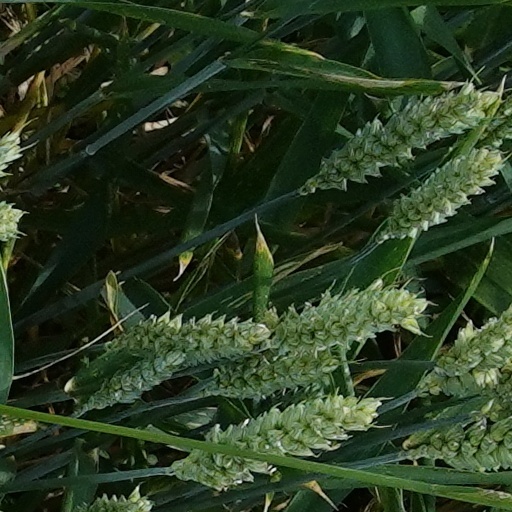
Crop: wheat